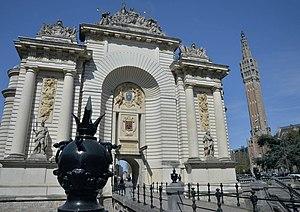
Les ornements de grenades en fonte symbolisent les bombes incendiaires utilisées jadis par l’armée du roi Louis XIV contre les fortifications de l’ancien quartier Saint-Sauveur pour la prise de la ville.
La porte de Paris ou porte des malades, est une porte de ville de la ville de Lille construite pour partie à la fin du XVIIᵉ siècle en arc de triomphe pour célébrer les victoires de Louis XIV. Elle est classée monument historique en 1875.